Palakkad Fort

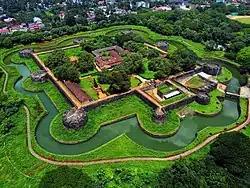
An aerial view Palakkad Fort

Palakkad Fort is an old fort situated in the heart of Palakkad city of Kerala state, southern India. It was recaptured and rebuilt grandly by Sultan Hyder Ali in 1766 A.D and remains one of the best-preserved forts in Kerala.